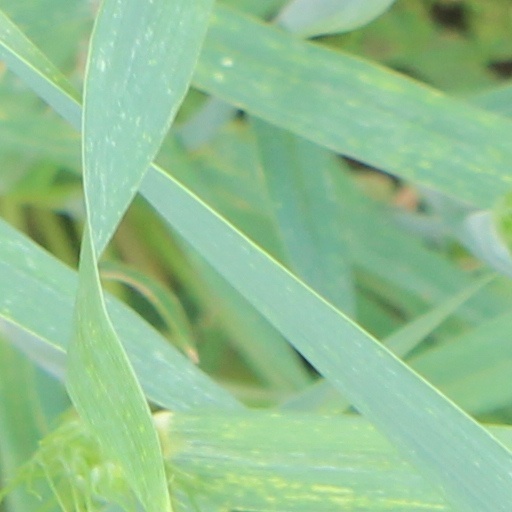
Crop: wheat